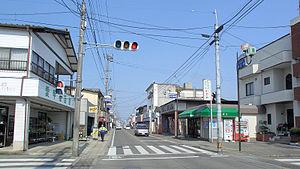
Asagiri est un bourg du district de Kuma, dans la préfecture de Kumamoto, au Japon.